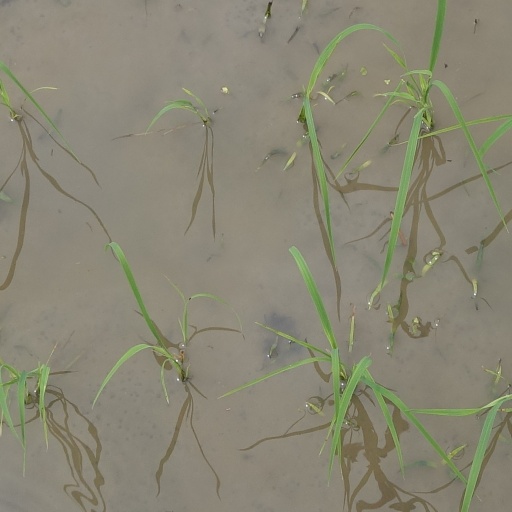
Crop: rice